Bonnie Loo

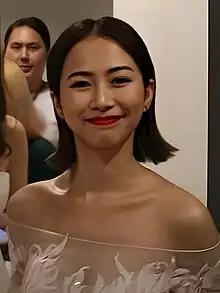
Loo at the Star Awards 2017

Bonnie Loo (born 12 July 1994) is a Malaysian actress and singer based in Singapore managed by The Celebrity Agency.